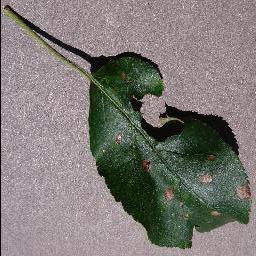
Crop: apple
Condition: black_rot